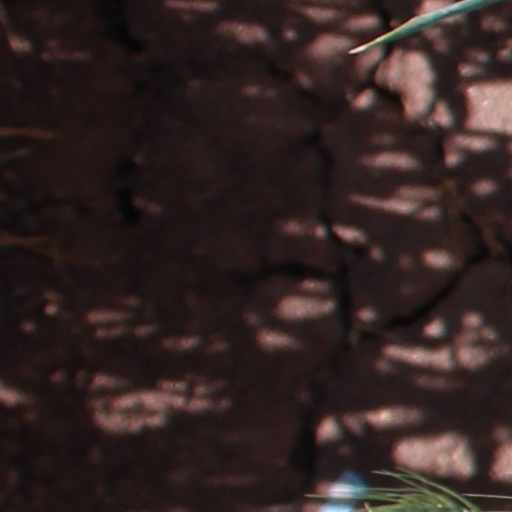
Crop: wheat